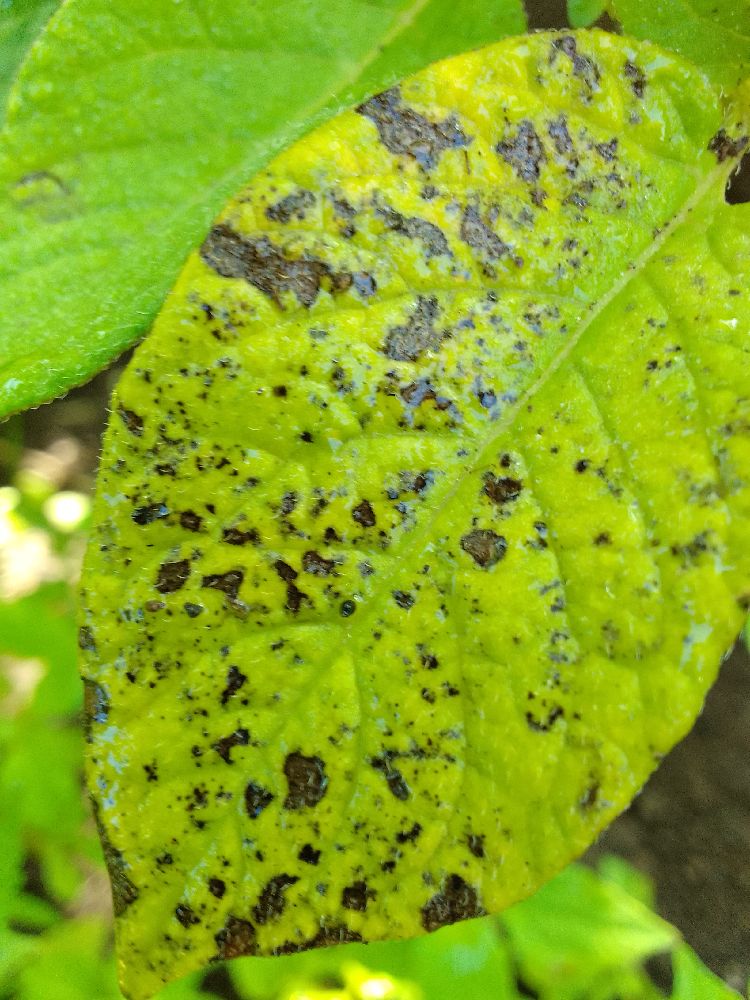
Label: Early blight